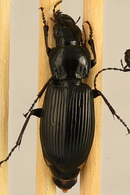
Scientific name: Pterostichus melanarius melanarius
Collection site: Chase Lake National Wildlife Refuge NEON (WOOD), plot WOOD_028